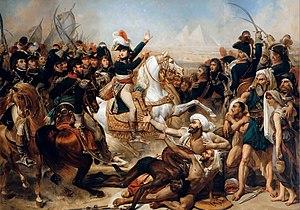
L'iconographie de Napoléon Iᵉʳ se réfère à l'ensemble des représentations peintes, gravées, et sculptées du général et Premier Consul Napoléon Bonaparte, devenu empereur sous le nom de Napoléon Iᵉʳ. Réalisées de son vivant à des fins de propagande, elles furent après sa mort destinées à évoquer la légende napoléonienne.
Un carré d'infanterie est une formation militaire de combat qu'une unité d'infanterie forme en ordre serré quand elle est menacée d'une attaque de cavalerie.
L'histoire de l'islam en France décrit la relation entre les populations de religion islamique et les territoires qui ont fait ou font aujourd'hui partie de la République française.